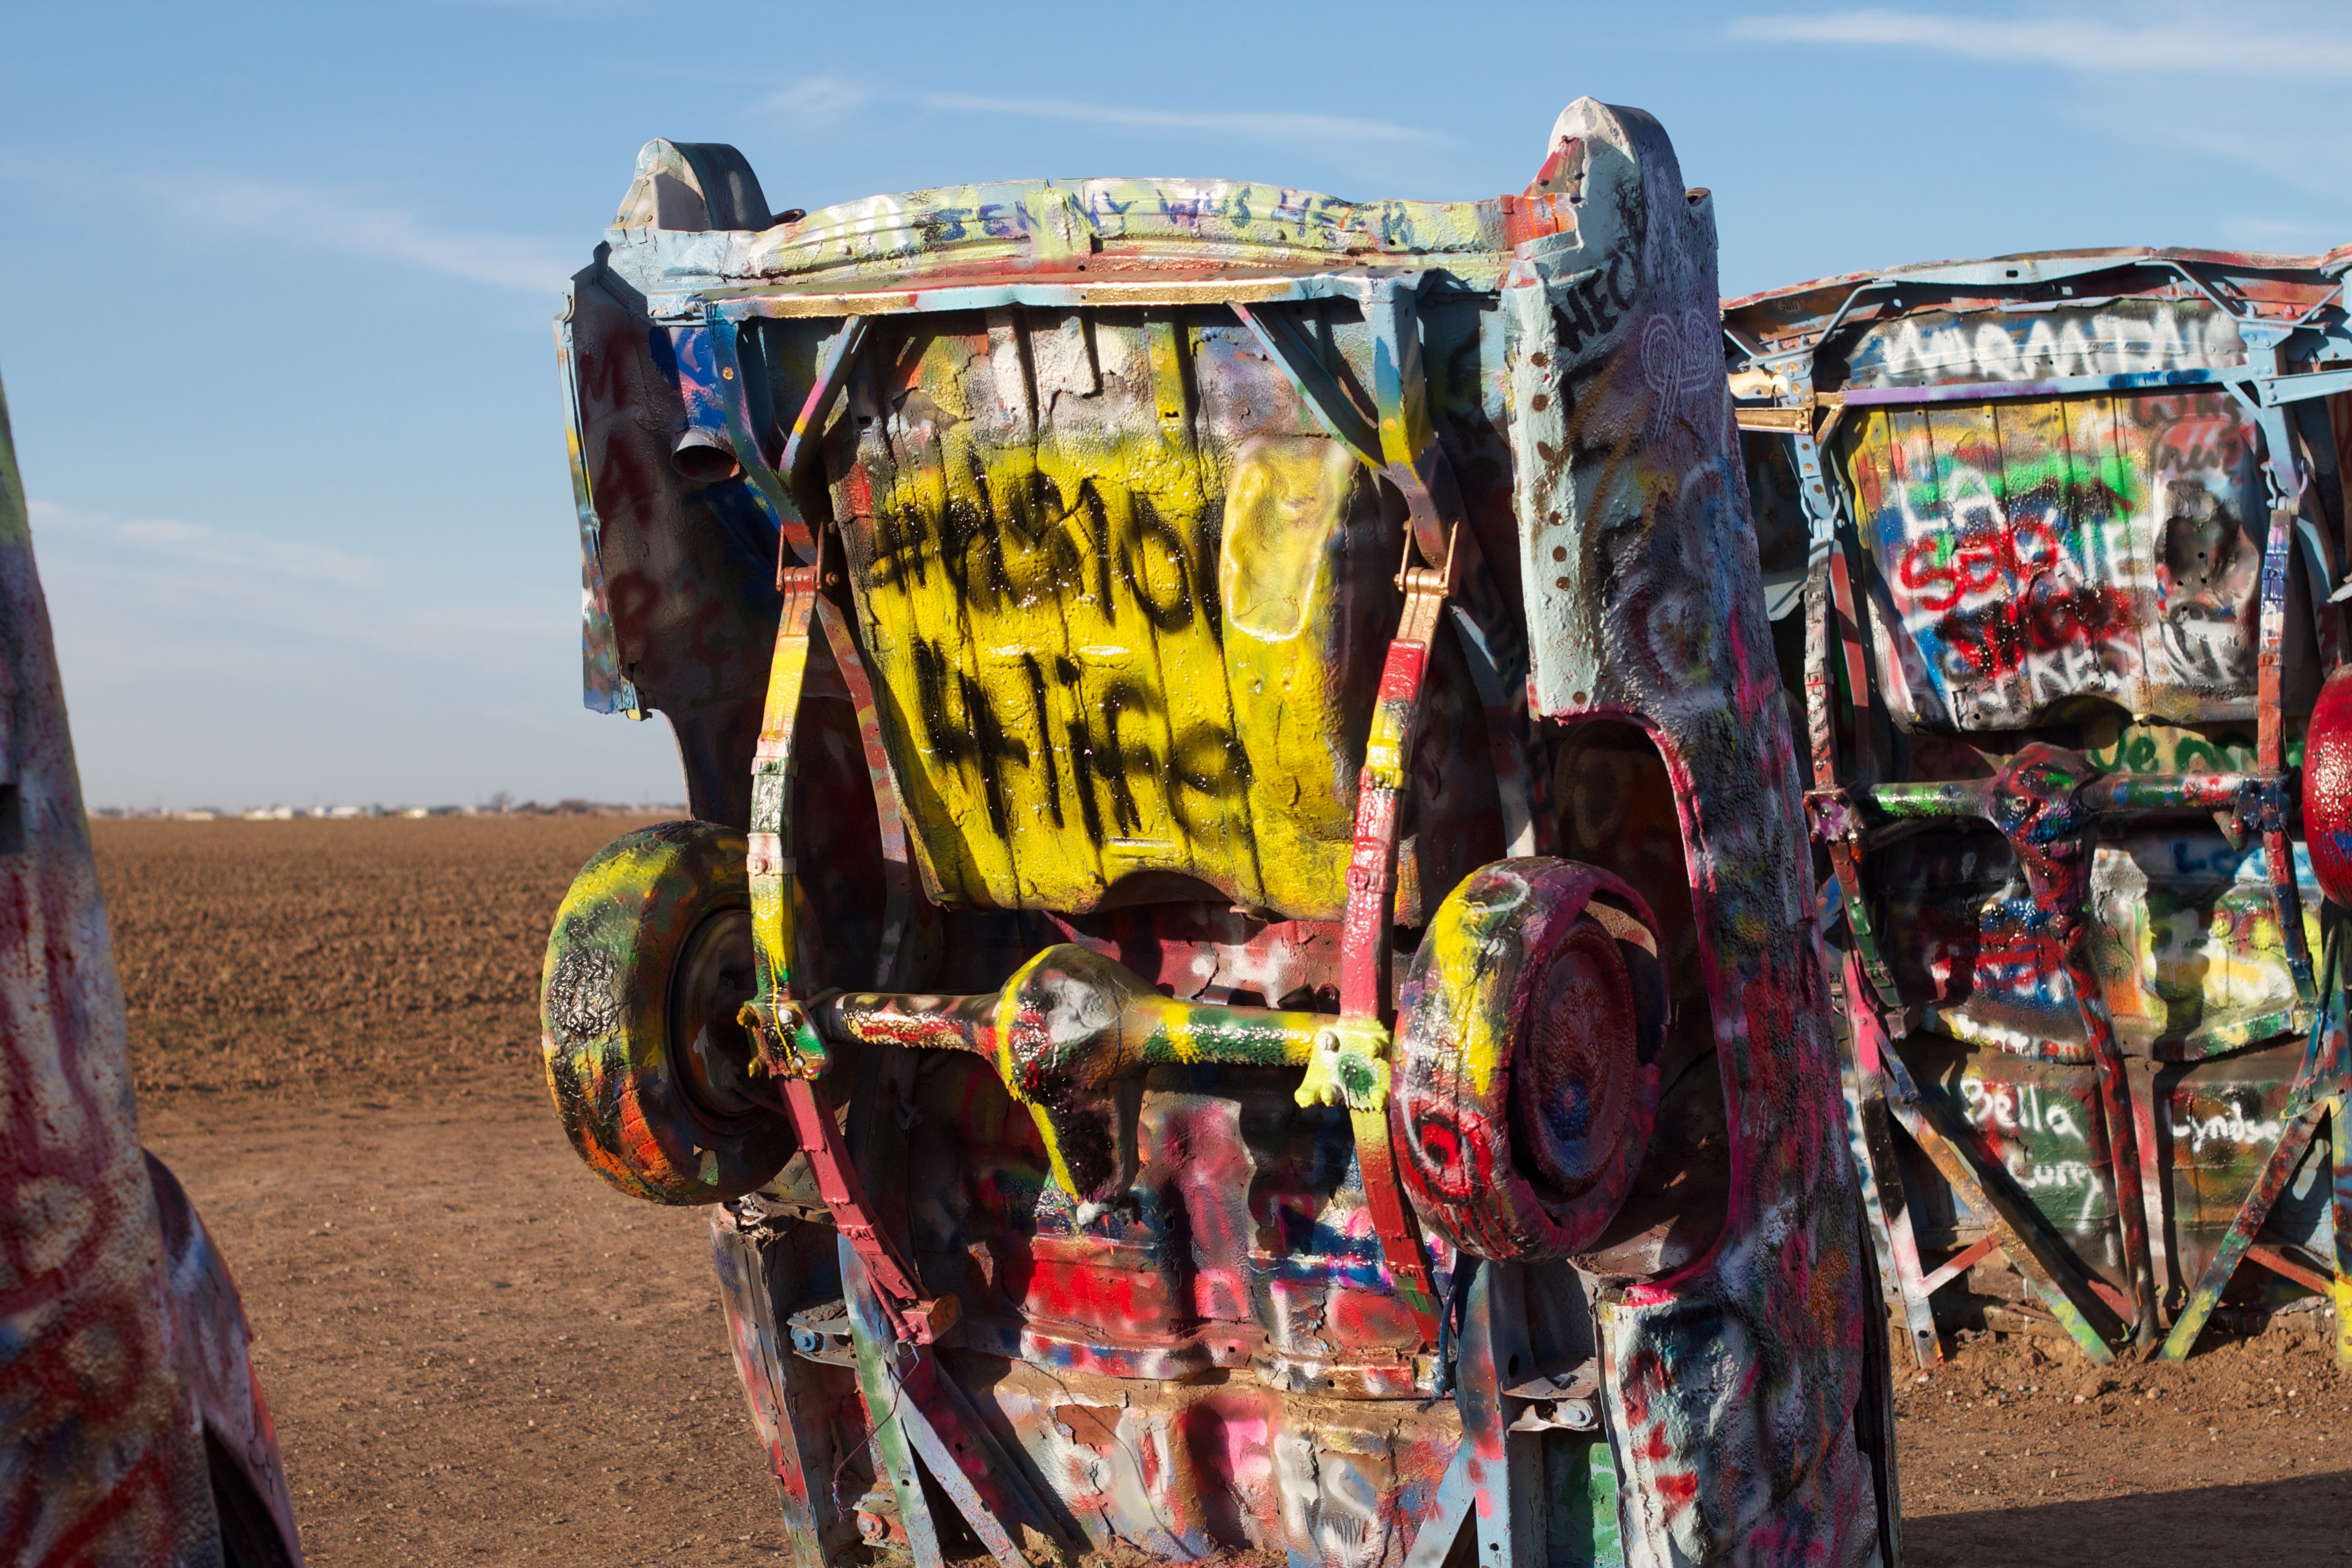
vehicle, odyssey, cadillacranch